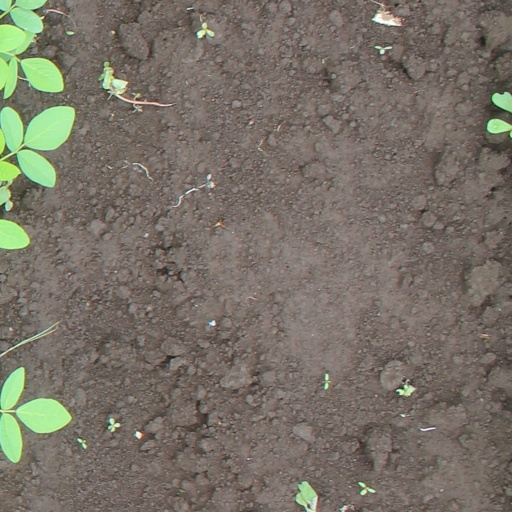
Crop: soybean